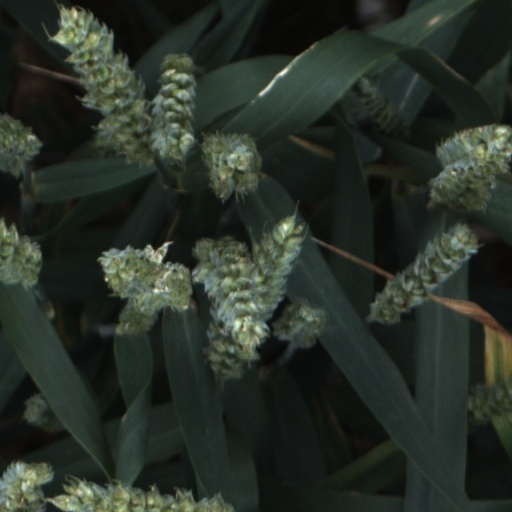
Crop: wheat